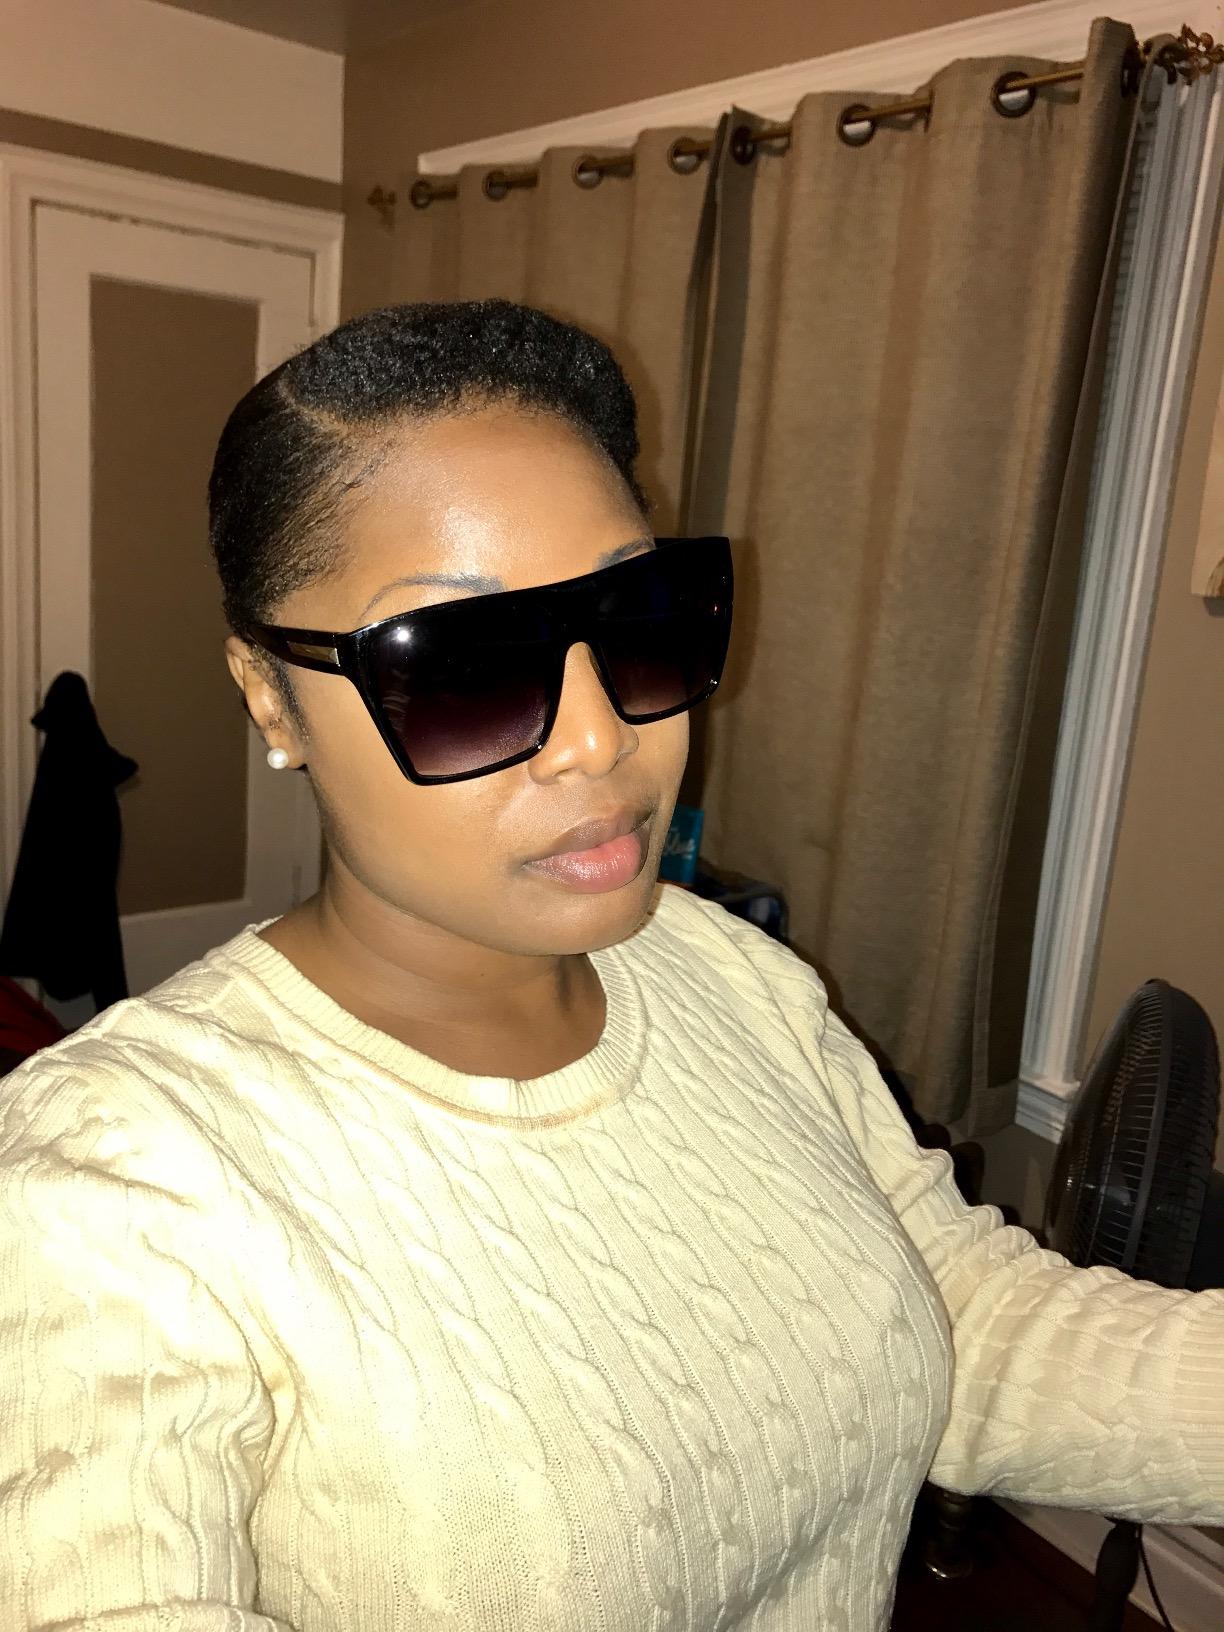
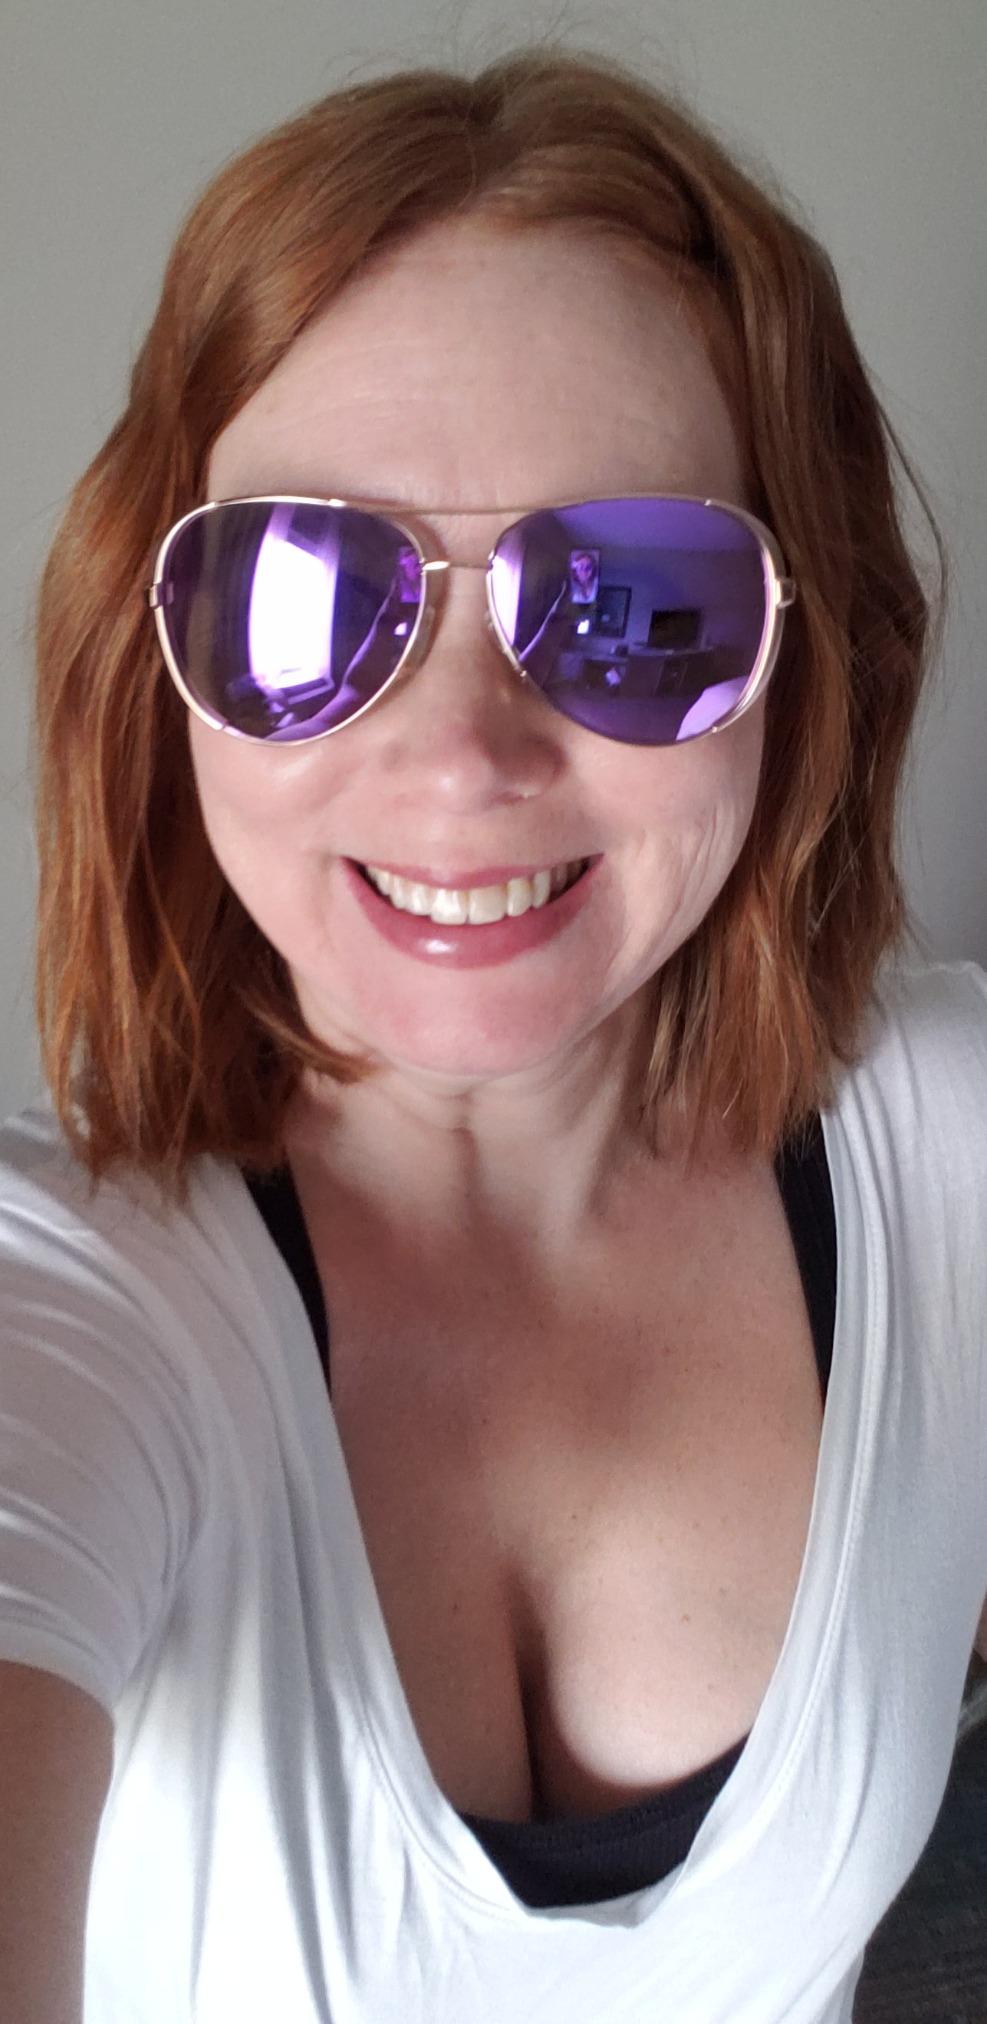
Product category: accessories_sunglasses
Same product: no